Union Station (Ogden, Utah)

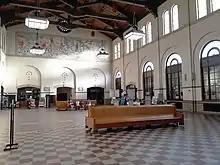
Main Lobby and waiting room, July 2019

While the need for a junction point was clear, the need for a common— or "union"— station shared by both railroads did not emerge until several years later, meaning that each railroad maintained separate station buildings for a time. The first permanent station building in Ogden had been previously completed in November 1869 by the UP. It was a two-story wooden frame building on a mud flat on the banks of the Weber River. After the deal to make Ogden the junction city was struck in 1874, this building was selected for use as a common terminal between the two railroads. In addition to the UP and CP, this station also became the terminal for the Utah Central Railroad that connected with the territorial capital of Salt Lake City to the south, the Utah and Northern Railway which ran into the northern regions of the territory (present-day Idaho), and the Rio Grande Western (RGW) railroad which ran farther to the south before connecting across the mountains to Colorado. This quickly established Ogden as the major transit hub for all of the intermountain west, as travelers coming from the east or west coast could now transfer to trains that would take them to most other populated areas throughout the region. Ogden - and Utah in general - would eventually earn the nickname "Crossroads of the West" for this very reason.